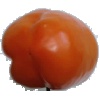
Label: orange_pepper